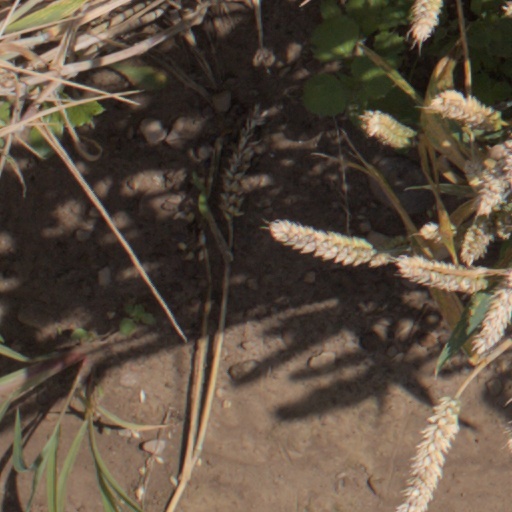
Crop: wheat